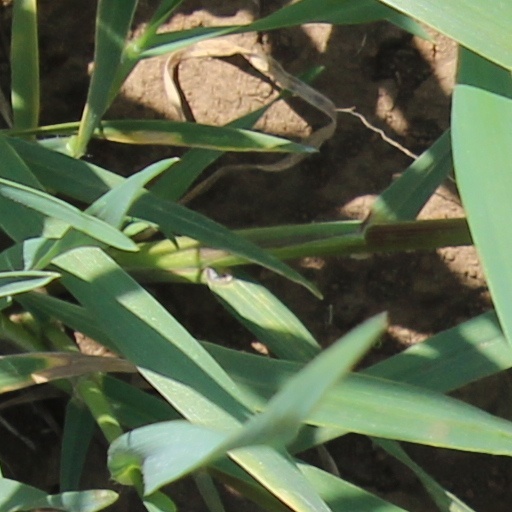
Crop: wheat